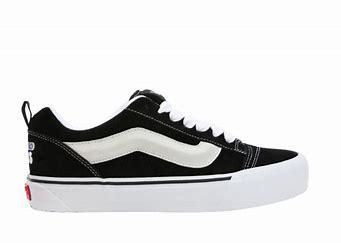
Brand: Vans
Model: KNU Skool